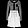
Label: Dress